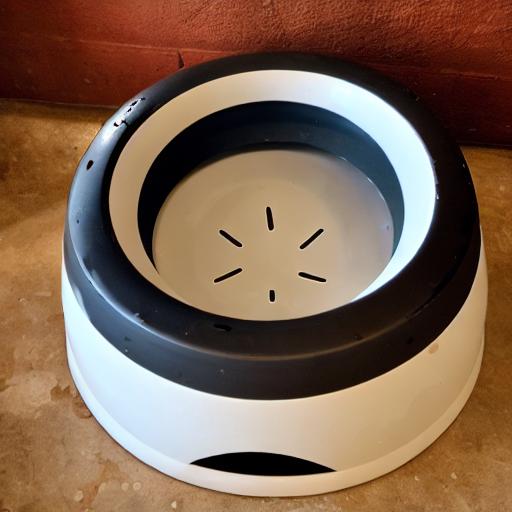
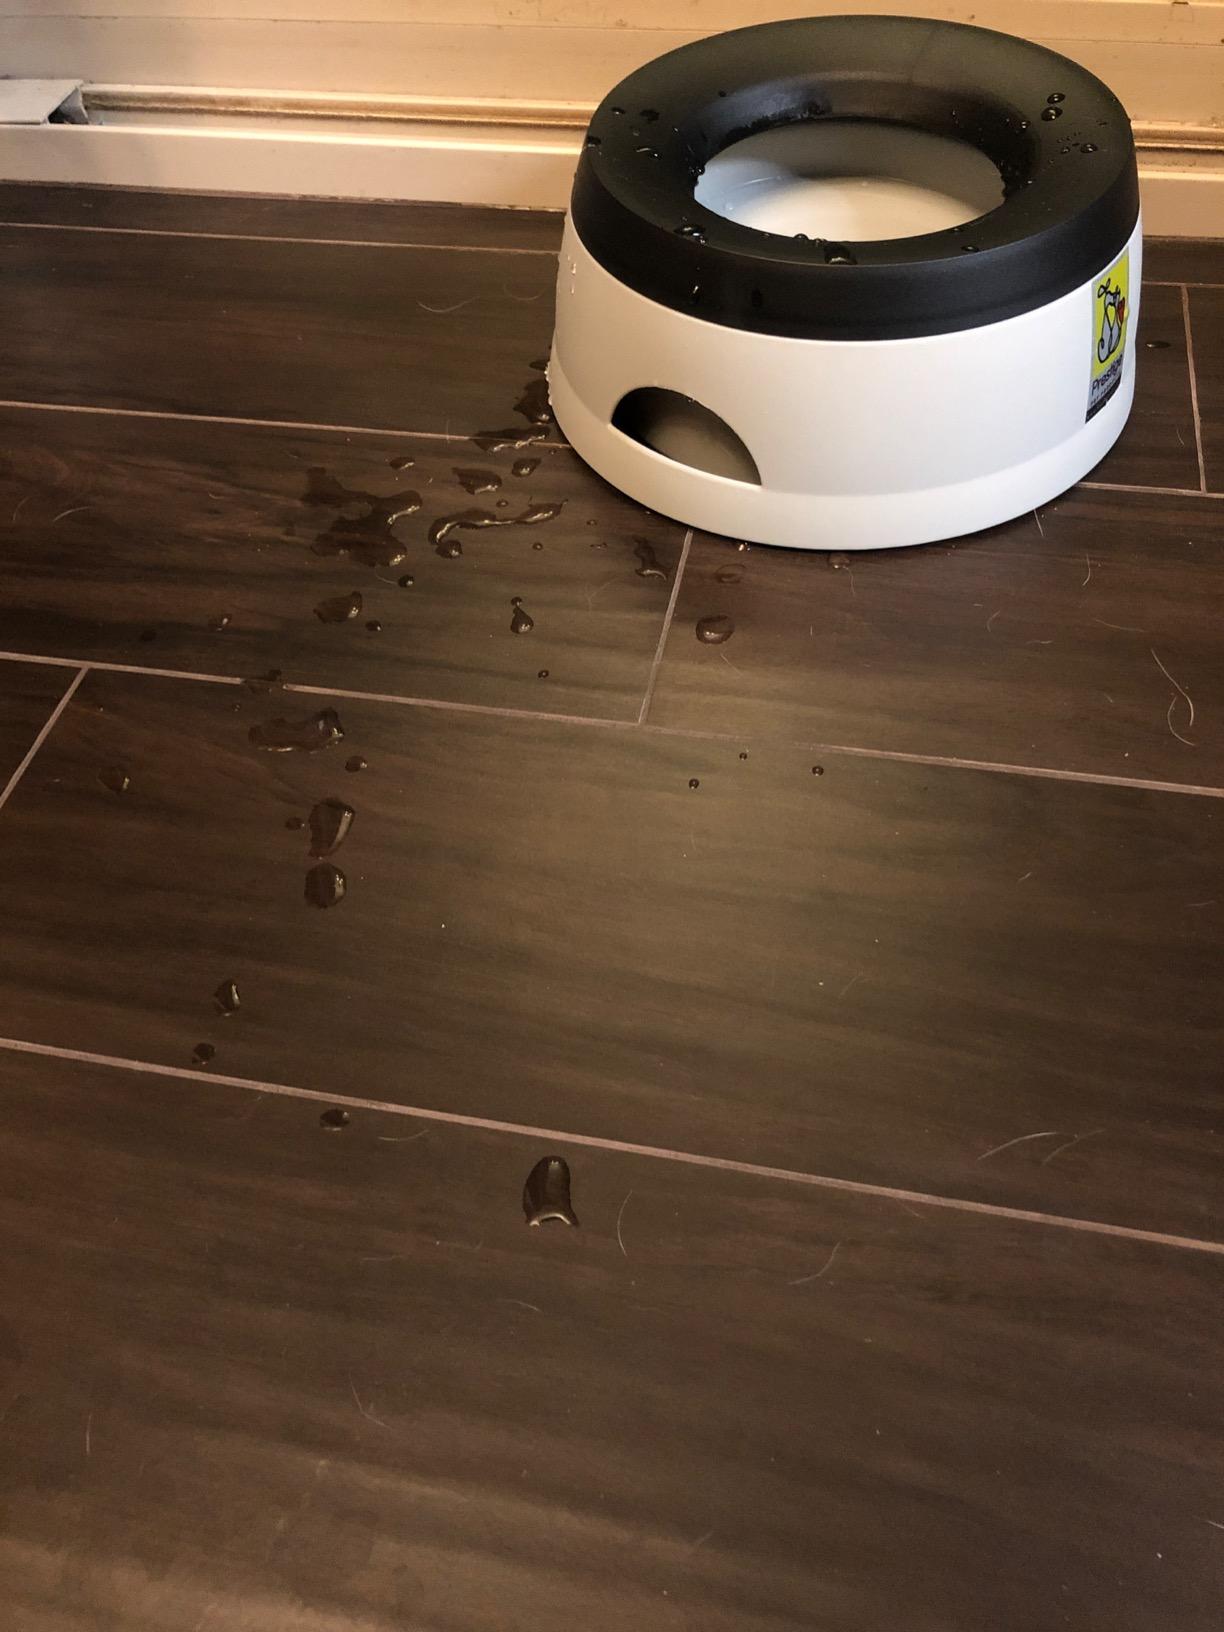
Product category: items_bowl
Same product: no